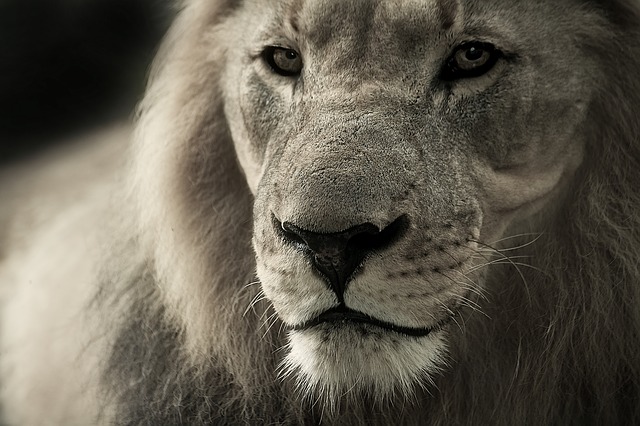
Label: cat